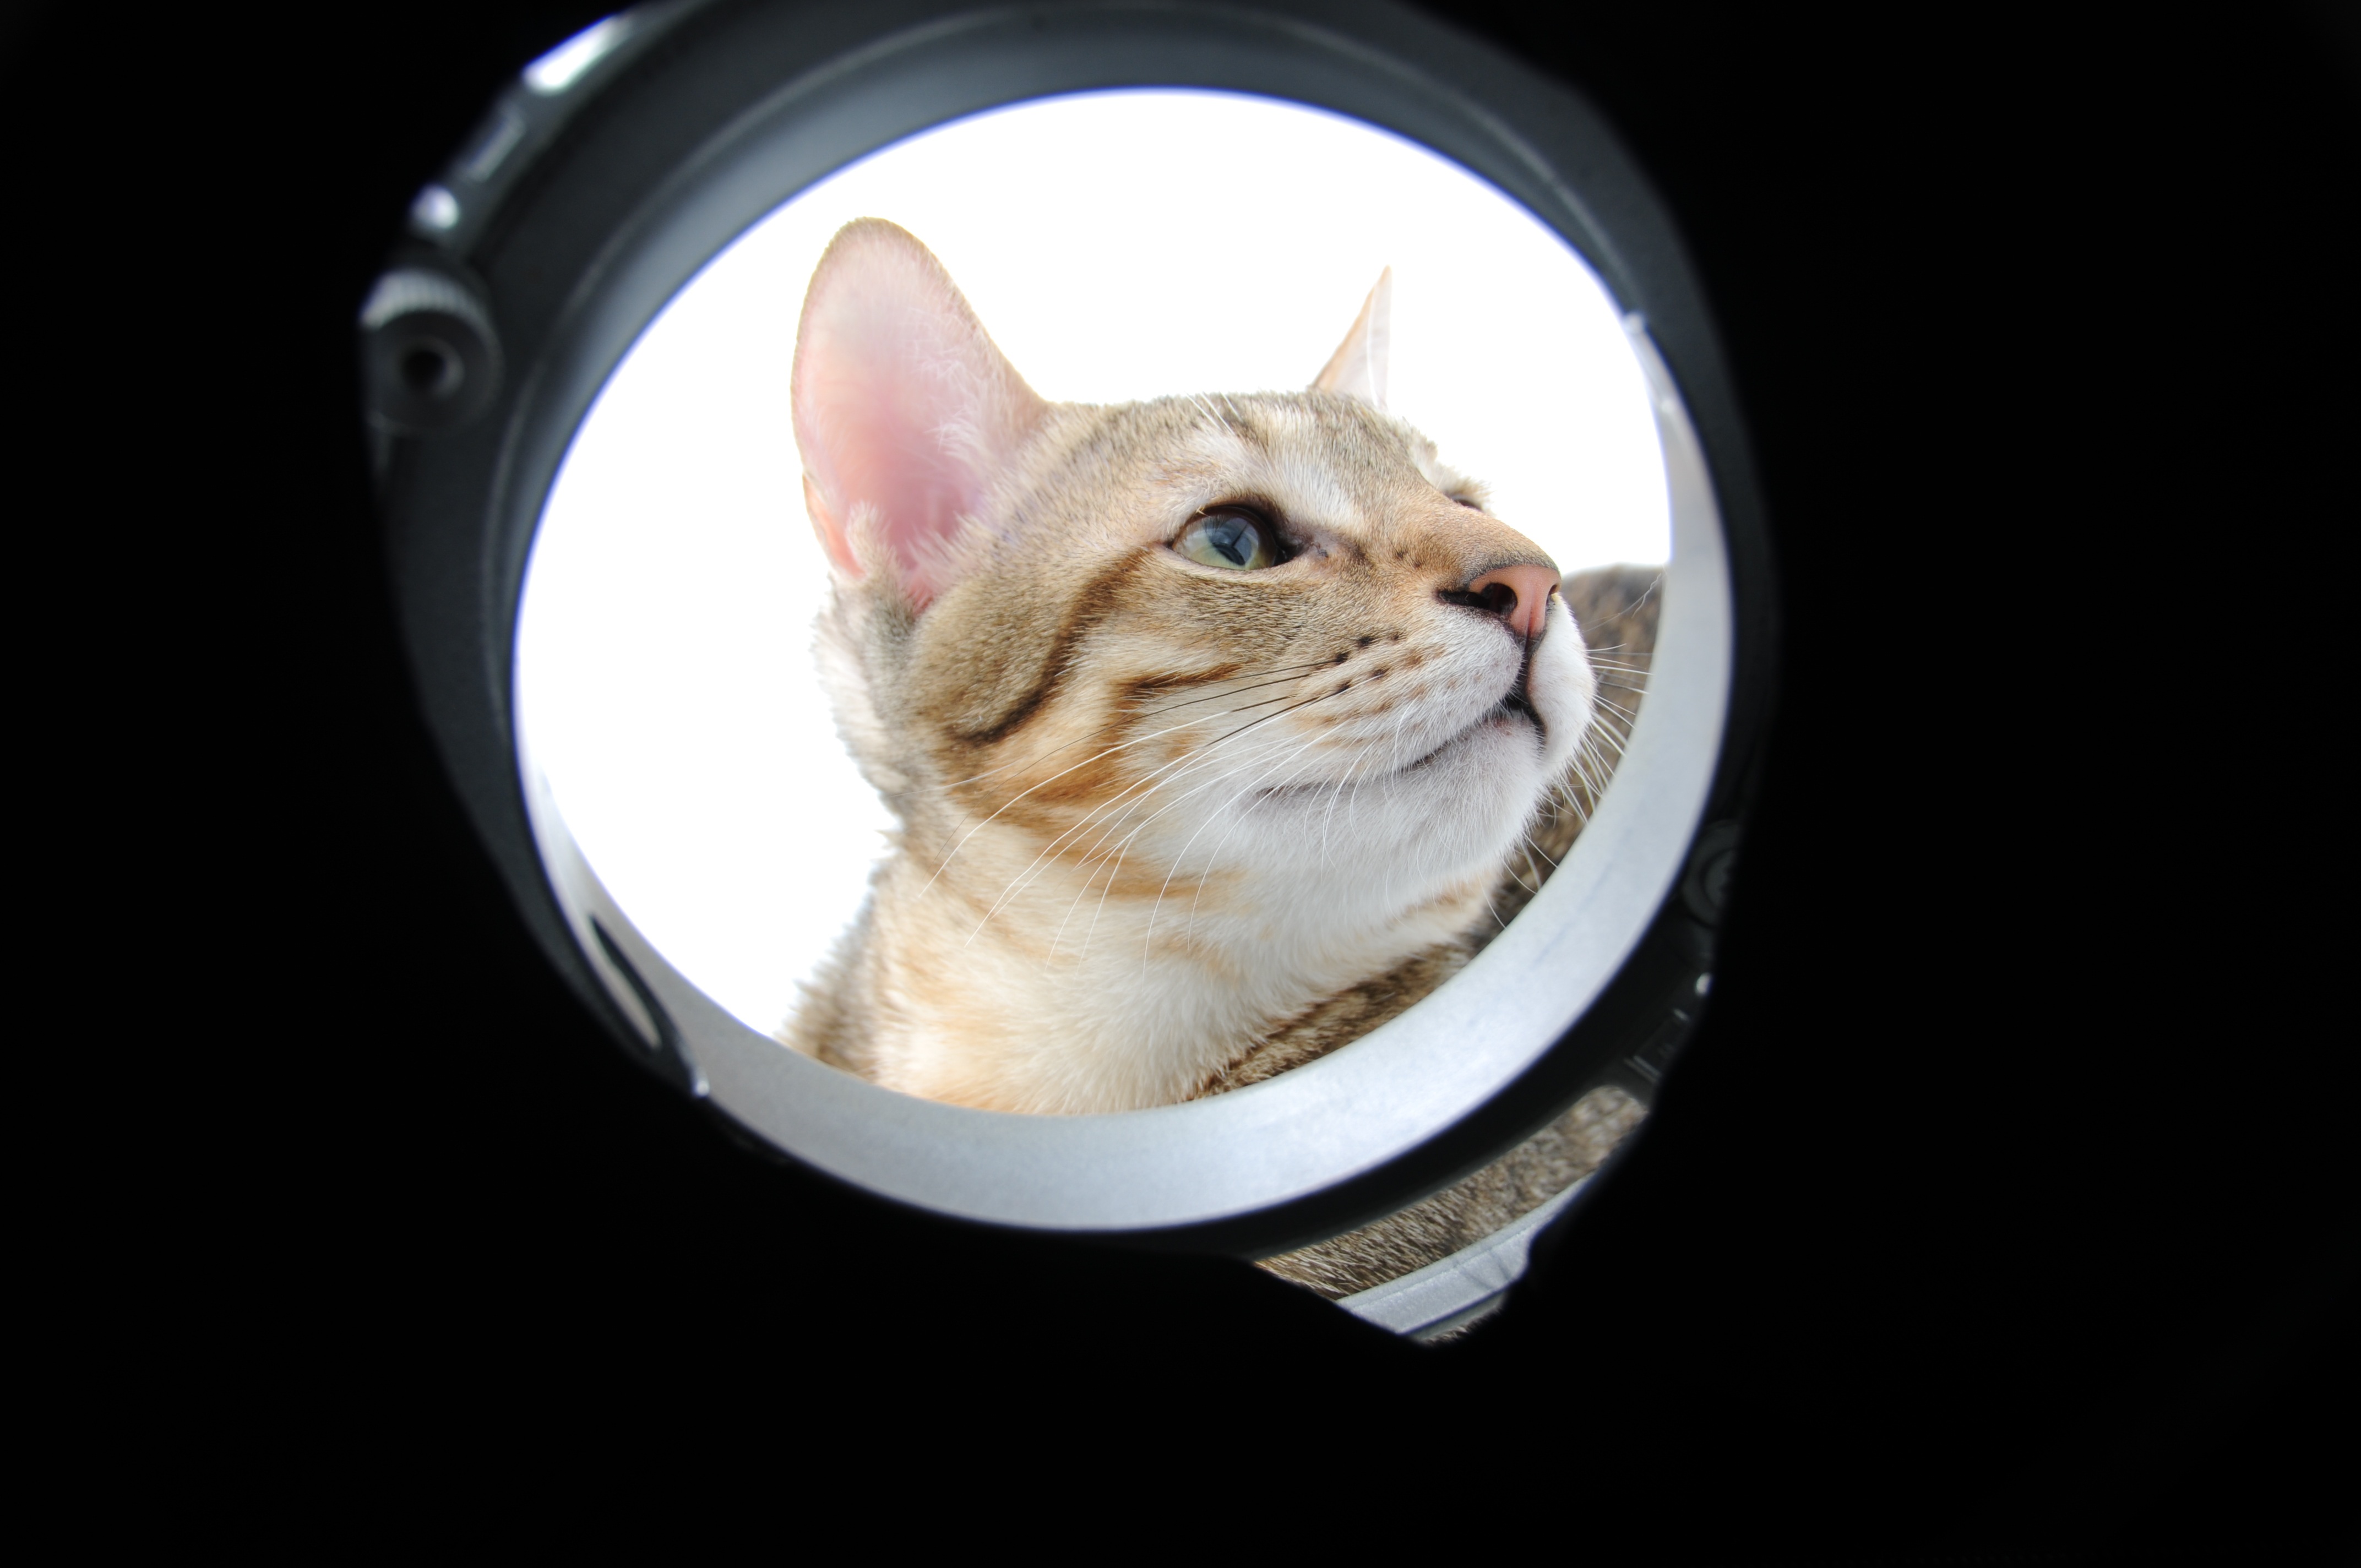
cat, mammal, circle, close up, whiskers, vertebrate, small to medium sized cats, cat like mammal, of an ellipse